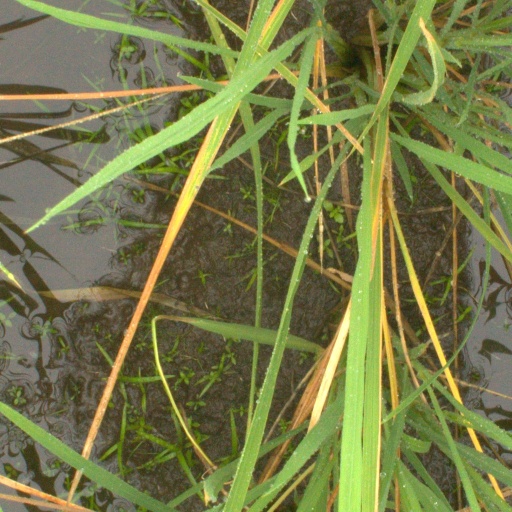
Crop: rice